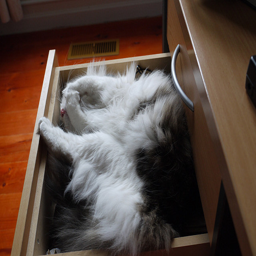
A large fluffy cat sitting inside of a desk drawer.
A cat is laying upside down in a desk drawer.
A fluffy grey and white cat laying in an open drawer.
A fluffly cat lays down in the drawer of a dresser.
The furry cat is laying down on his back in a open drawer.